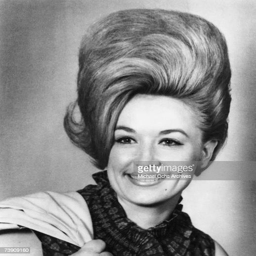
country artist poses for a portrait